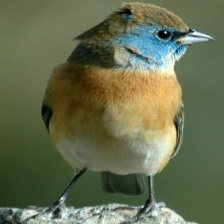
Species: LAZULI BUNTING
Scientific name: PASSERINA AMOENA
ImageNet parent category: indigo_bunting